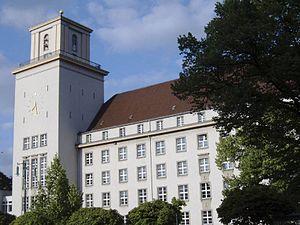
Berlin-Tempelhof [ˈtɛmpl̩hoːf] est un quartier de Berlin, faisant partie de l'arrondissement de Tempelhof-Schöneberg. Jusqu'à la réforme de l'administration de 2001, il constituait l'ancien district de Tempelhof, réunissant des quartiers plus petits tels que Mariendorf, Marienfelde, Lichtenrade et Tempelhof. Pendant la séparation de la ville, ce district faisait alors partie de Berlin-Ouest. Par cette réforme, il fusionna avec le district de Schöneberg pour former l'arrondissement actuel.